Lillemor Aars

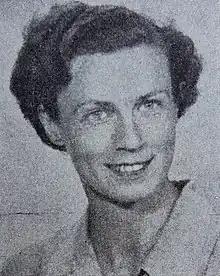

Lillemor Aars (née Julie Thaulow Aubert; 17 January 1904 – 21 October 1992) was a Norwegian ceramist and artisan. She designed products for Porsgrund Porcelain Factory, Hadeland Glassverk, and Graverens Teglverk, and eventually established her own ceramic workshop.